Ruatapu

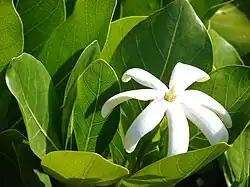
Tiaré maori tree at the Lahaina Aquatic Center. A specific tree that Ruatapu planted, "Te tiaré a Ruatapu", is said to still be the largest of its species in the Cook Islands.

After three days of travel, Ruatapu found two large uninhabited islands sharing a lagoon, collectively naming the area Manuenua because of the large groups of tavake that were nesting there. He spent four days resting here, freeing the birds he was given, planting some of the tiaré maori roots and the coconut to grow a tree which he named "Te Tuia Rongo", or "Tuiorongo", and naming the planted tiaré maori roots "(Te) Aravaine".